Tim Dry

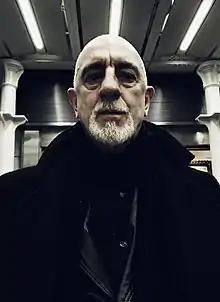
A self-portrait.

Tim Dry (born 9 January 1952) is an English mime artist, writer, photographic artist, musician and actor, best known for appearing in "Return of the Jedi" and the cult sci-fi/horror film "Xtro". He was a member of the duo Tik and Tok, that popularised robotic mime in the UK in the 1980s.